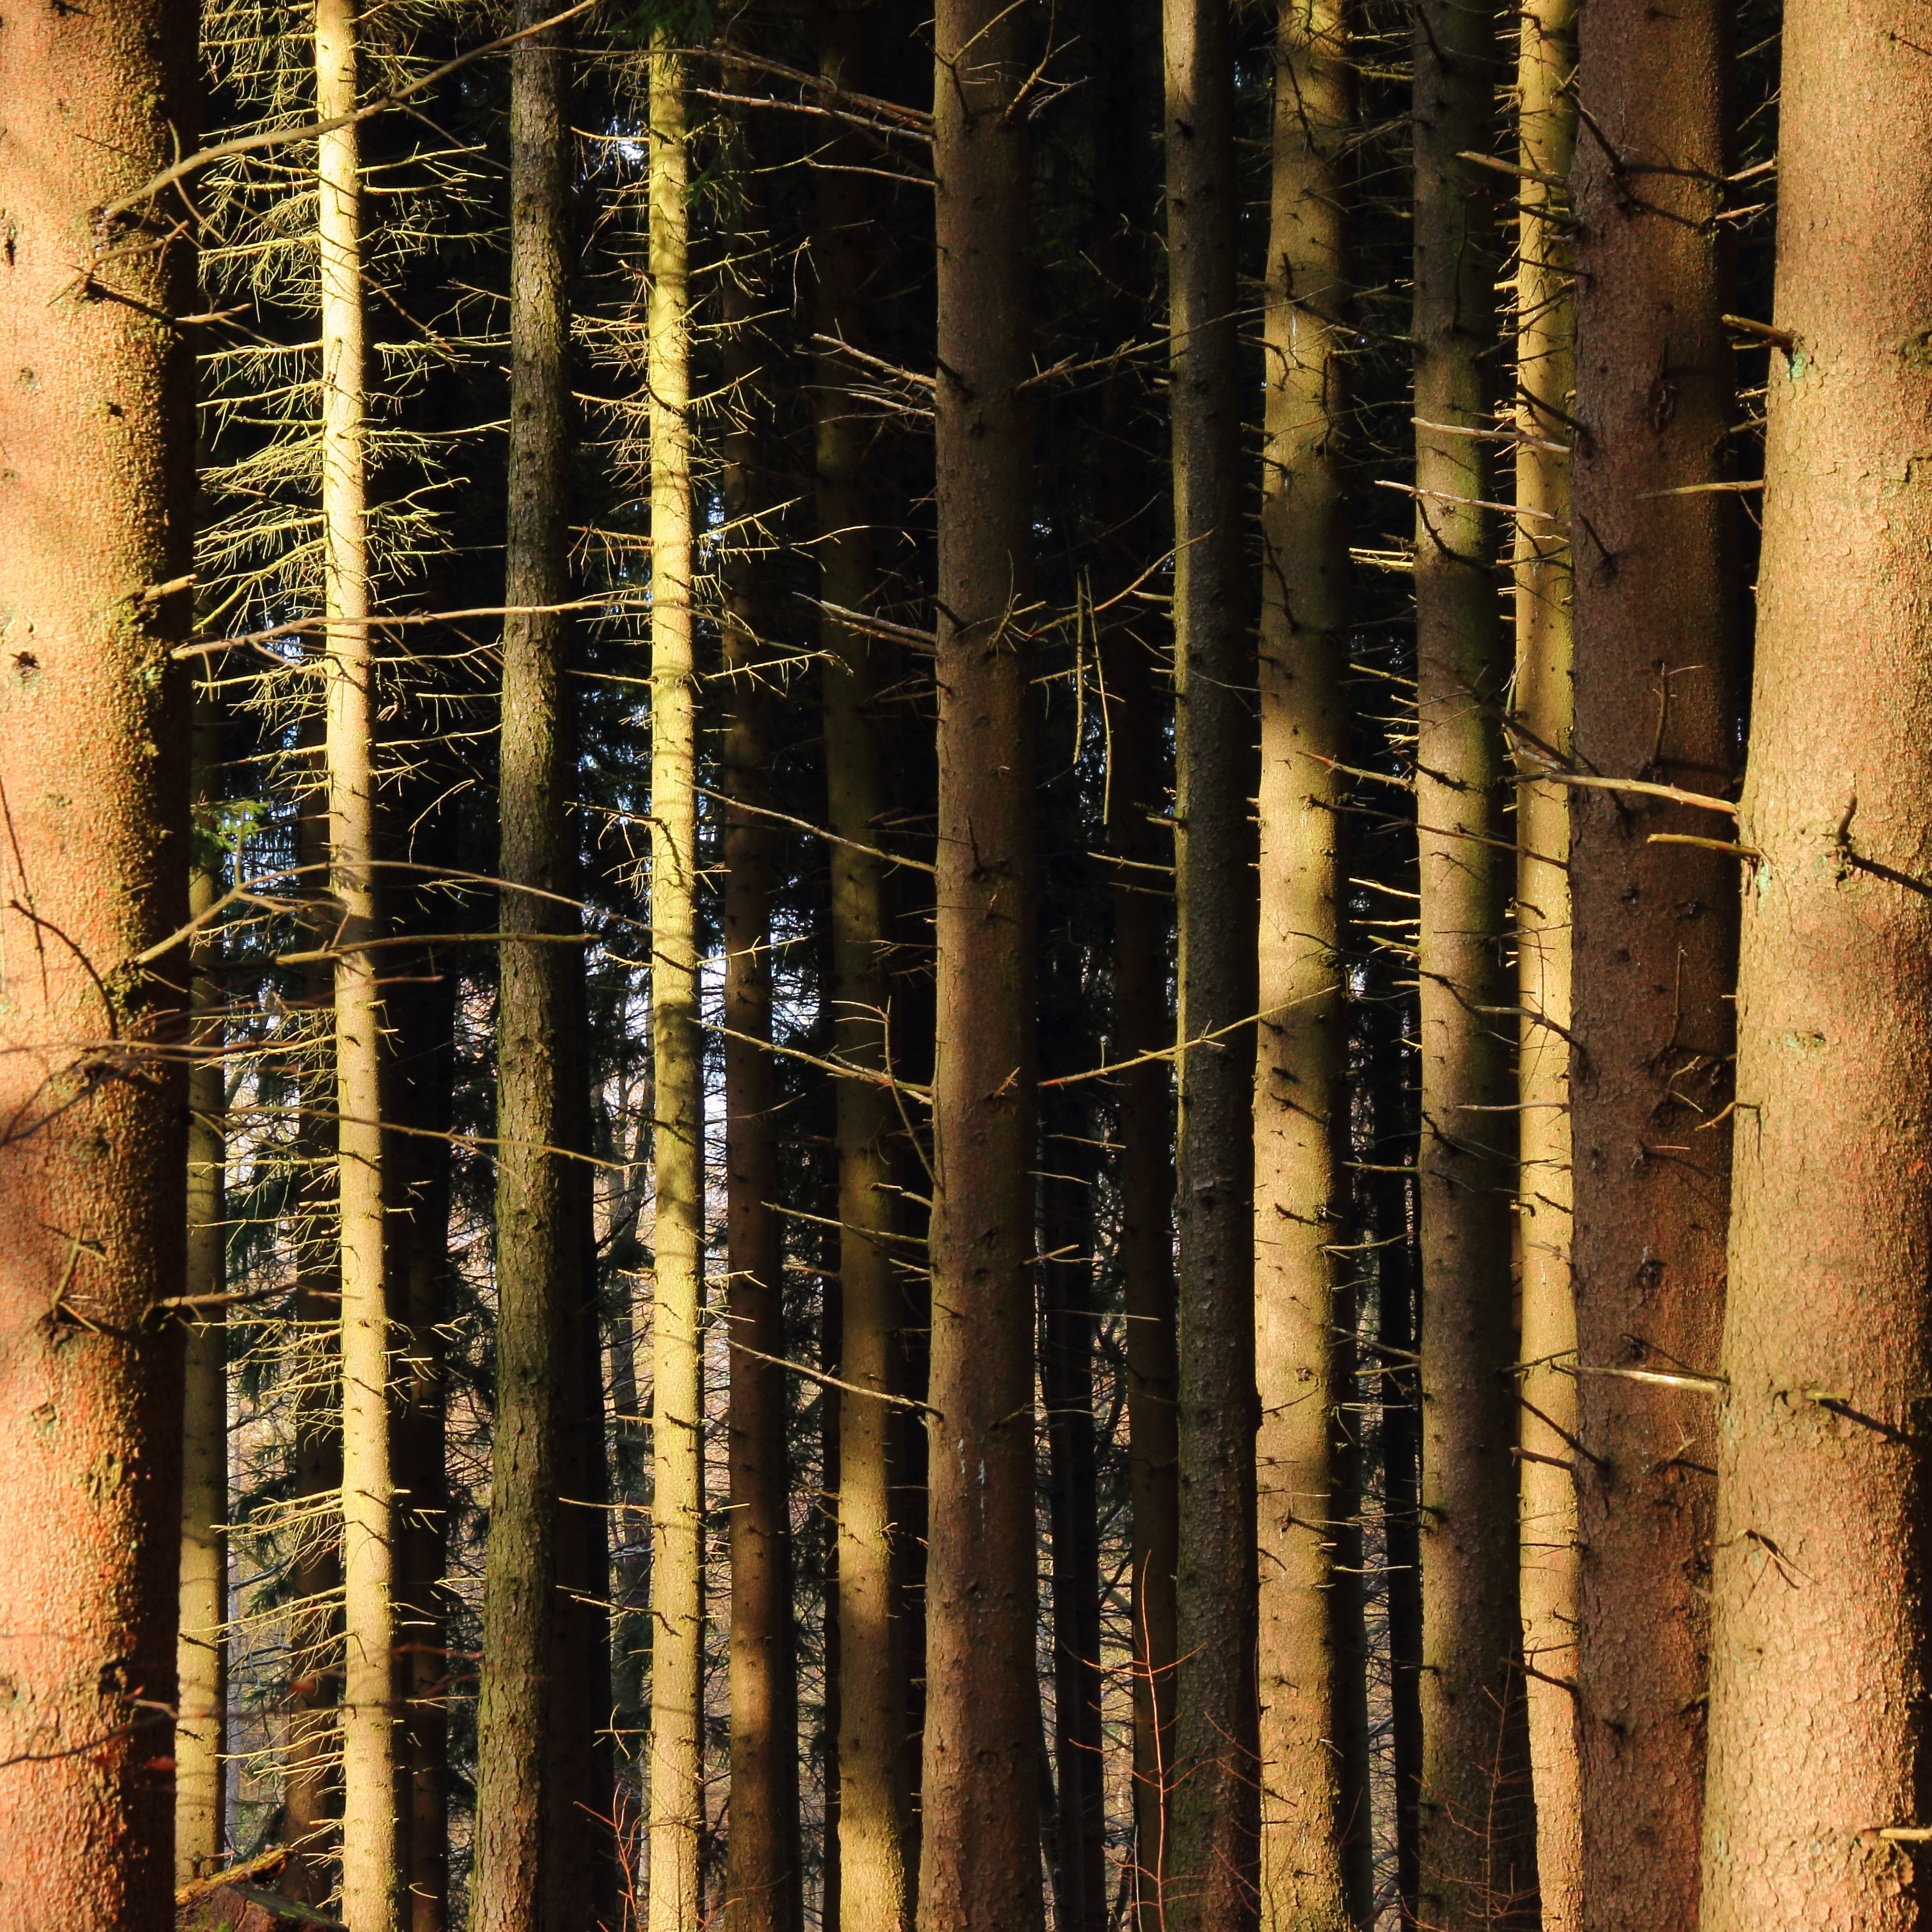
tree, forest, branch, plant, wood, sunlight, texture, trunk, symmetrical, pattern, trees, background, symmetry, conifers, habitat, bamboo, tree trunks, coniferous forest, plant stem, woody plant